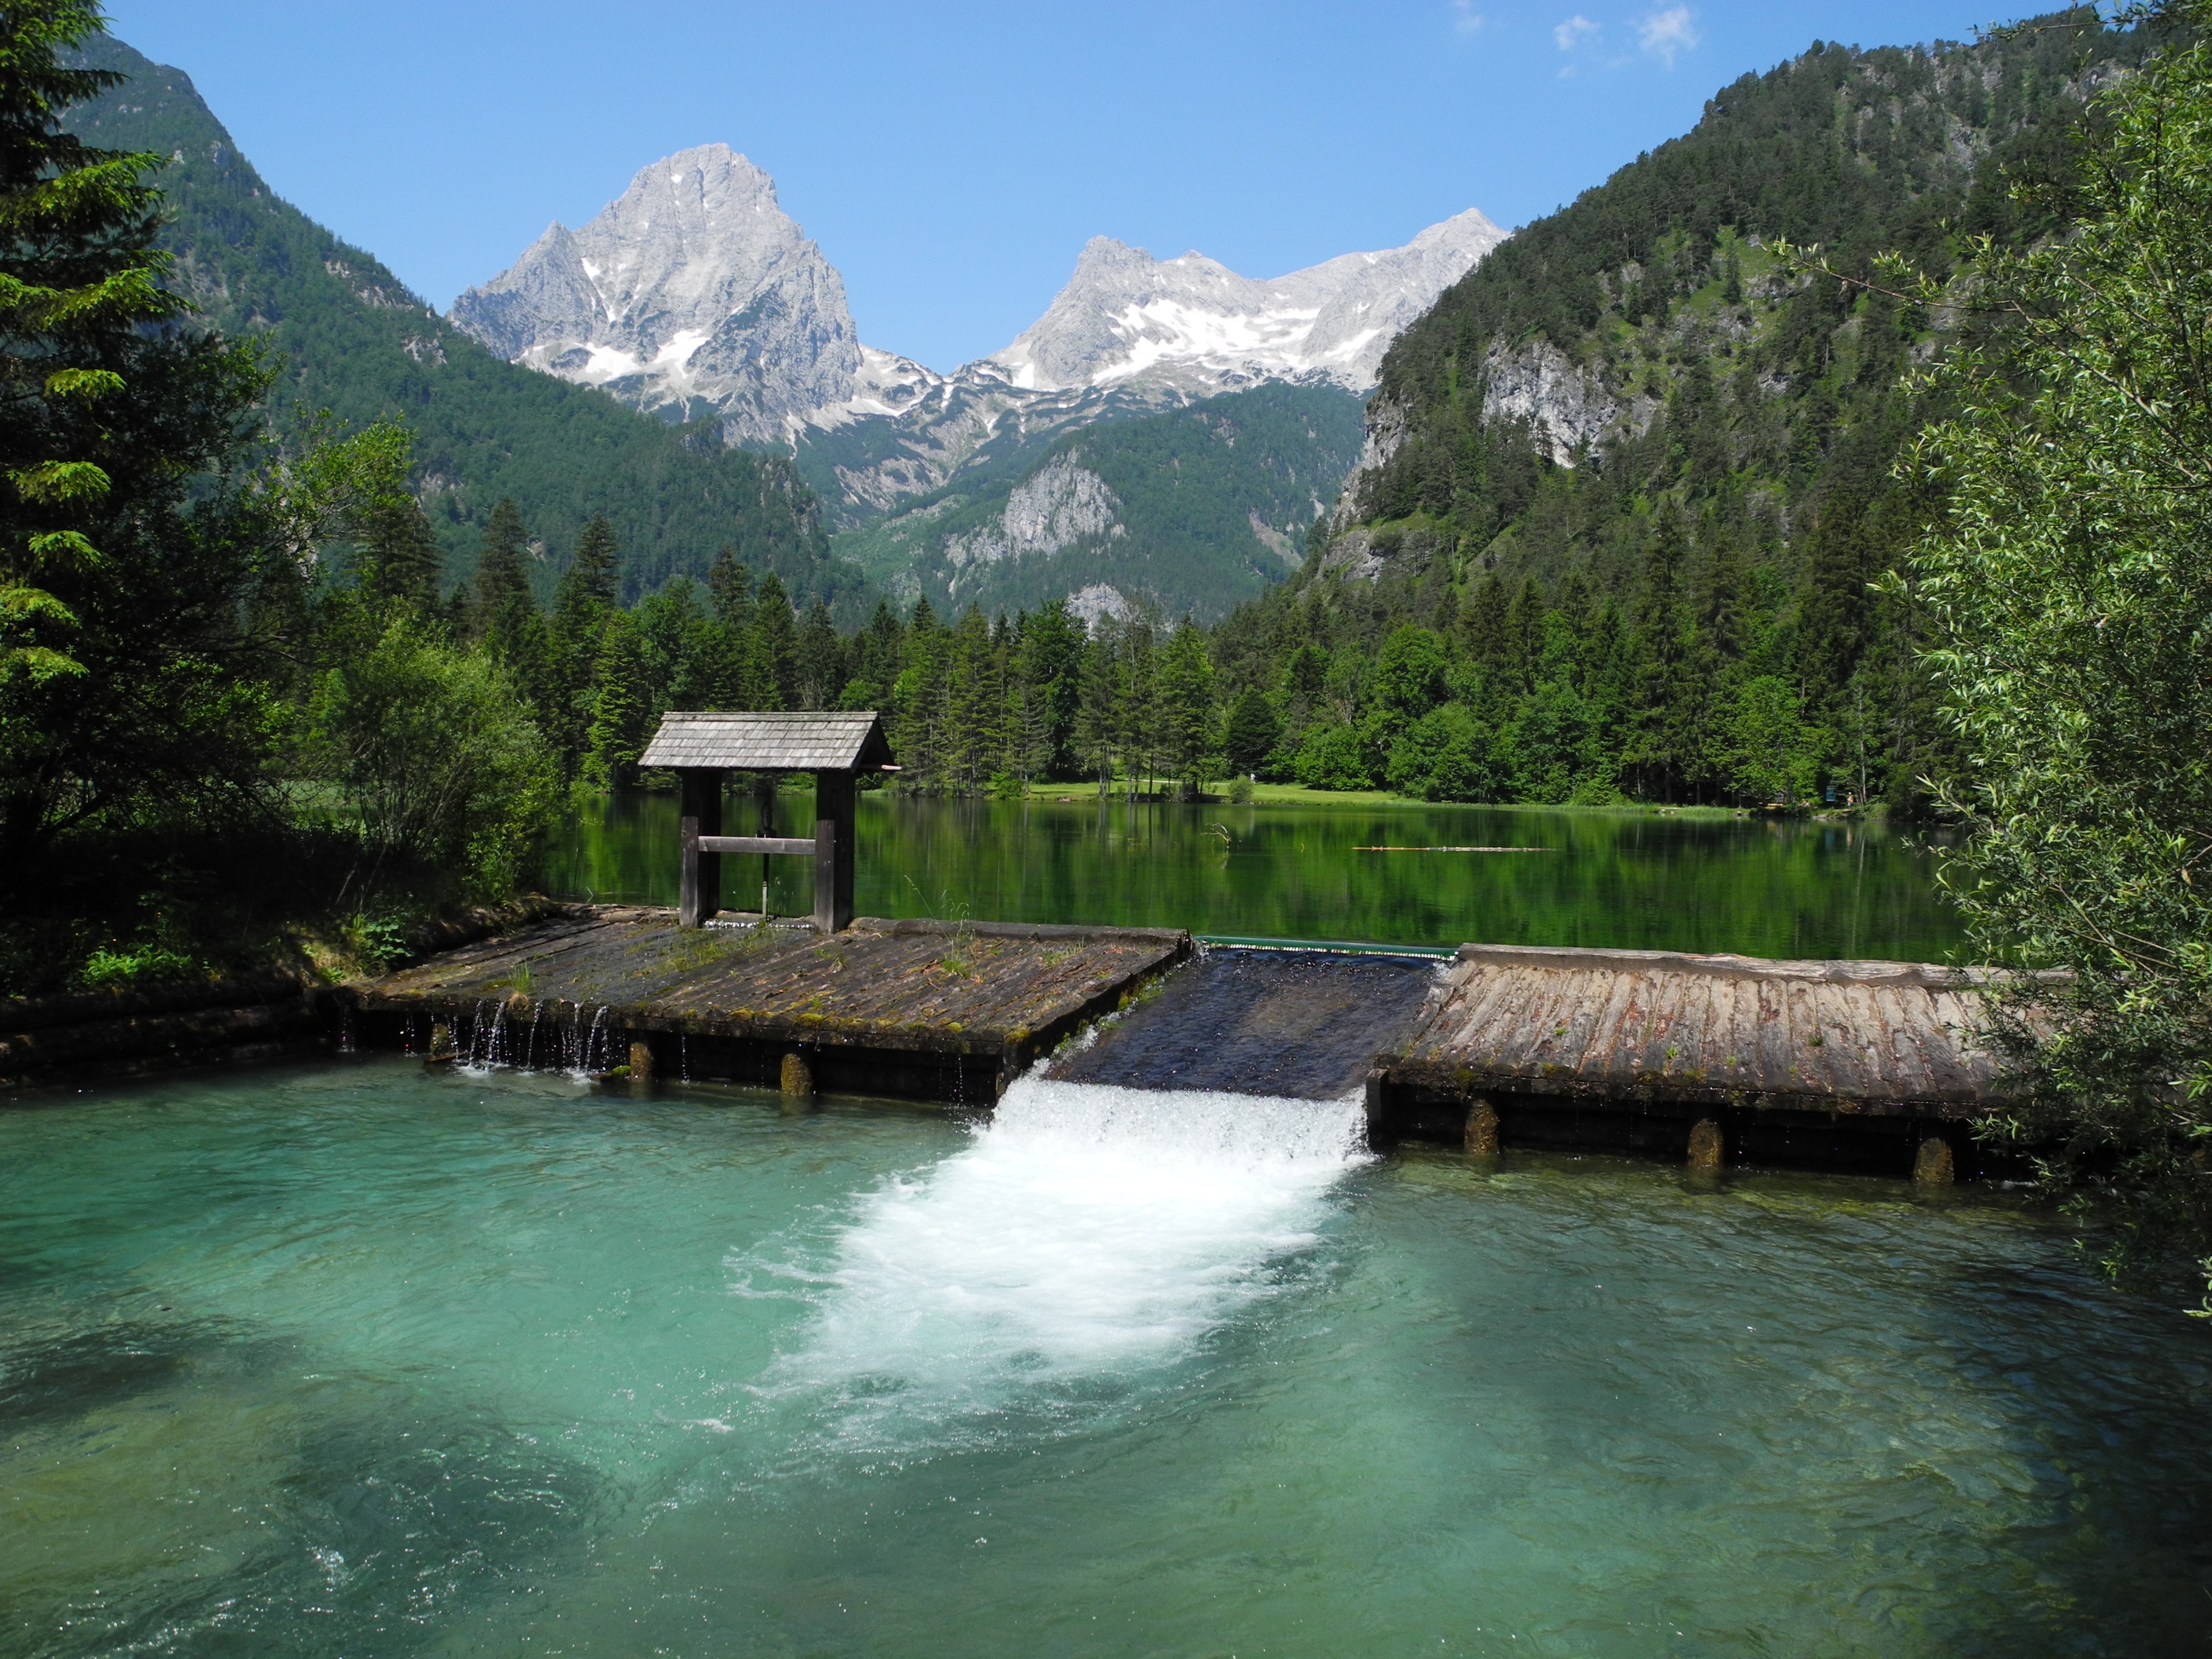
water, nature, rock, mountain, sky, lake, river, valley, mountain range, panorama, alpine, fjord, reservoir, national park, mountains, landform, tarn, mountainous landforms